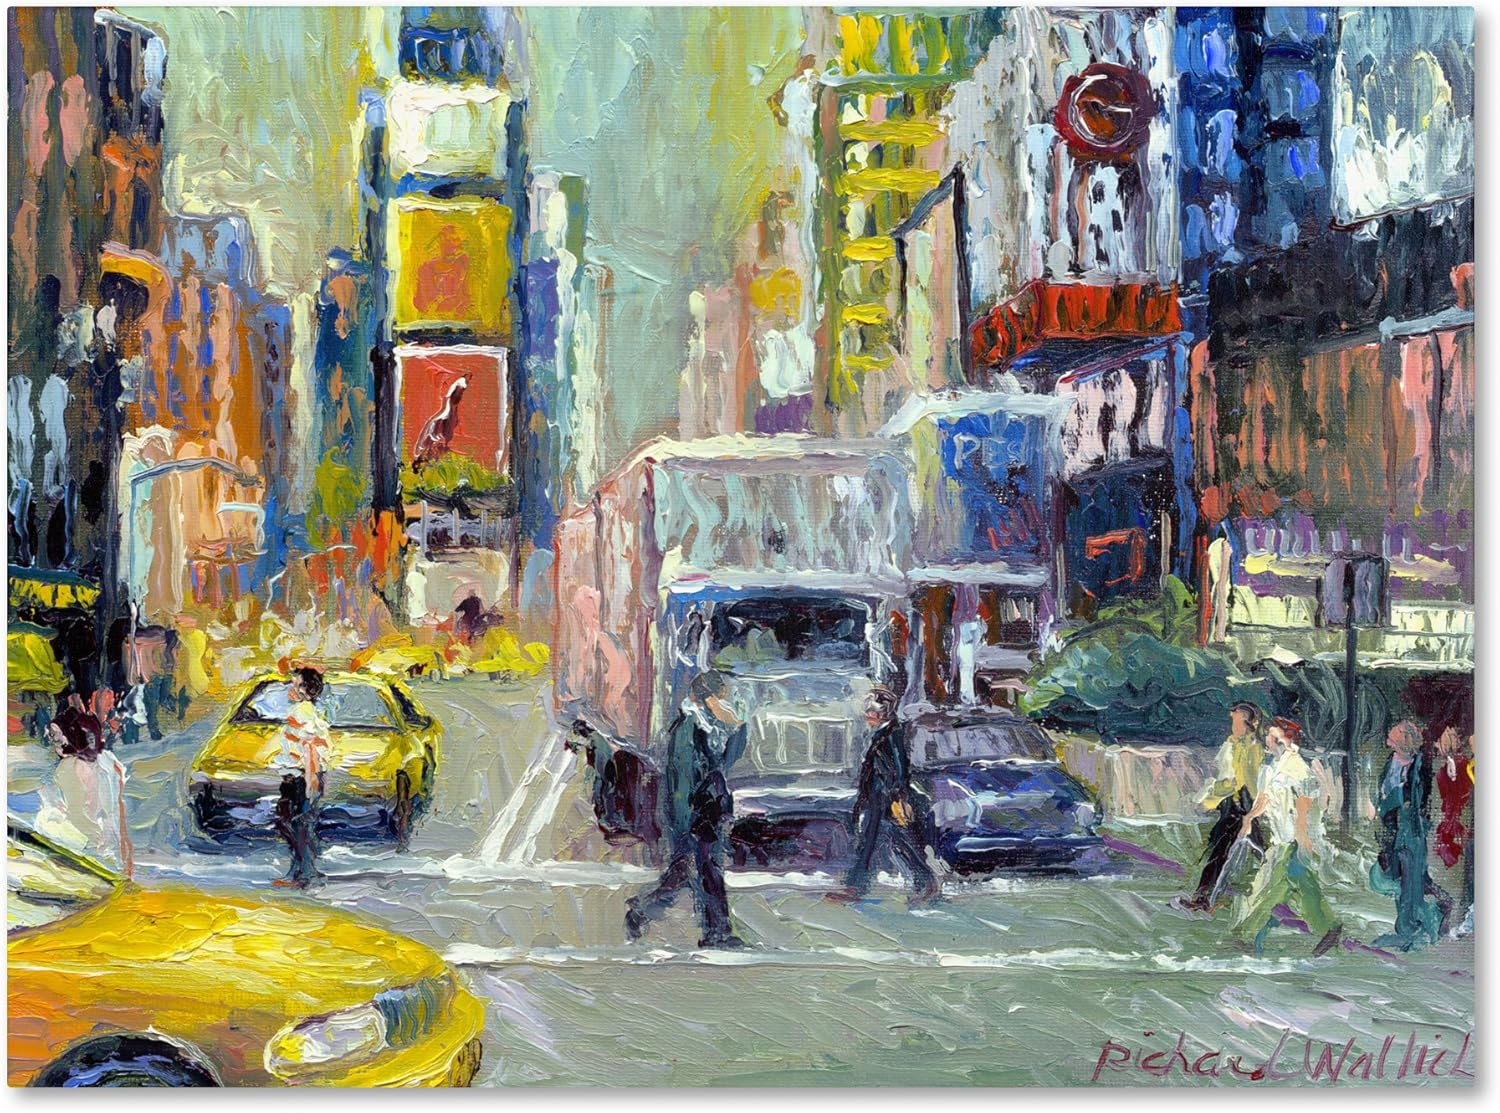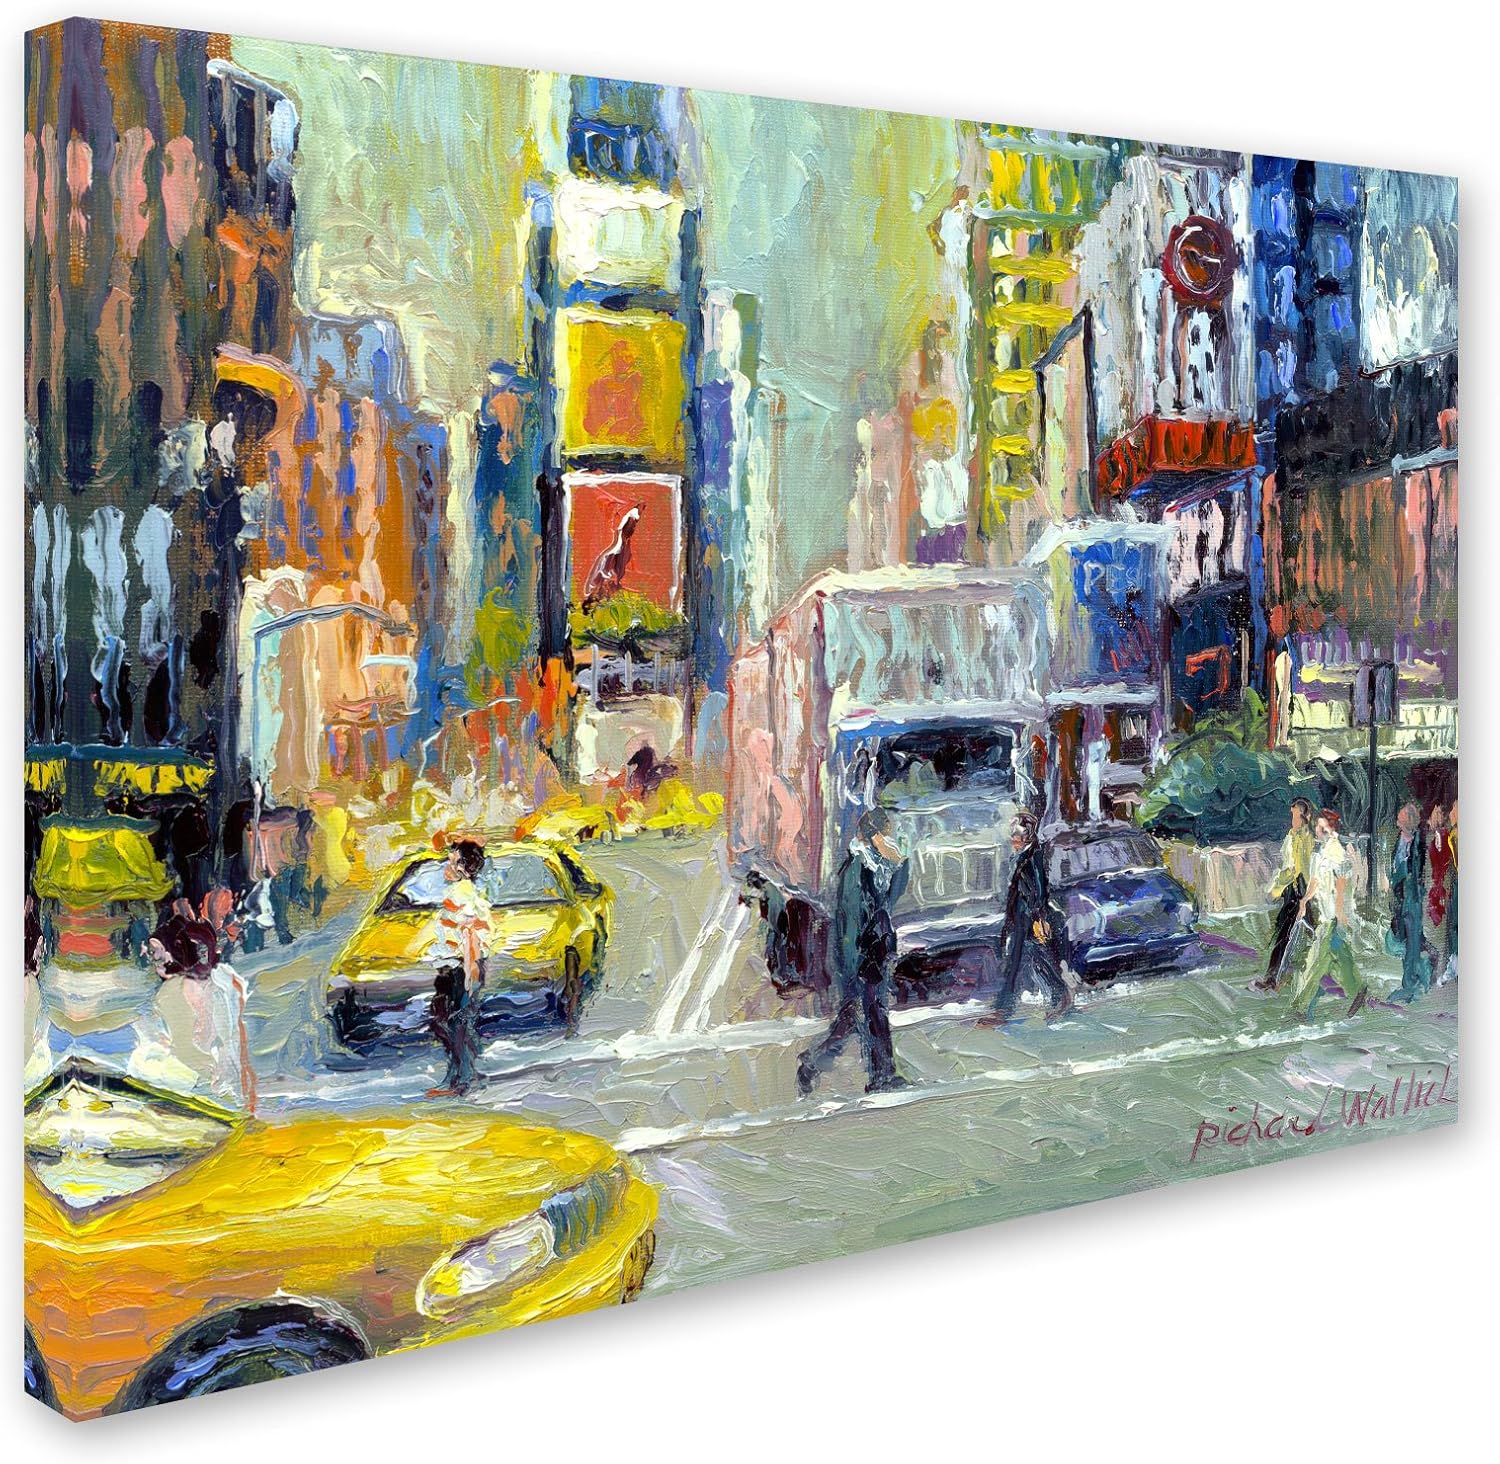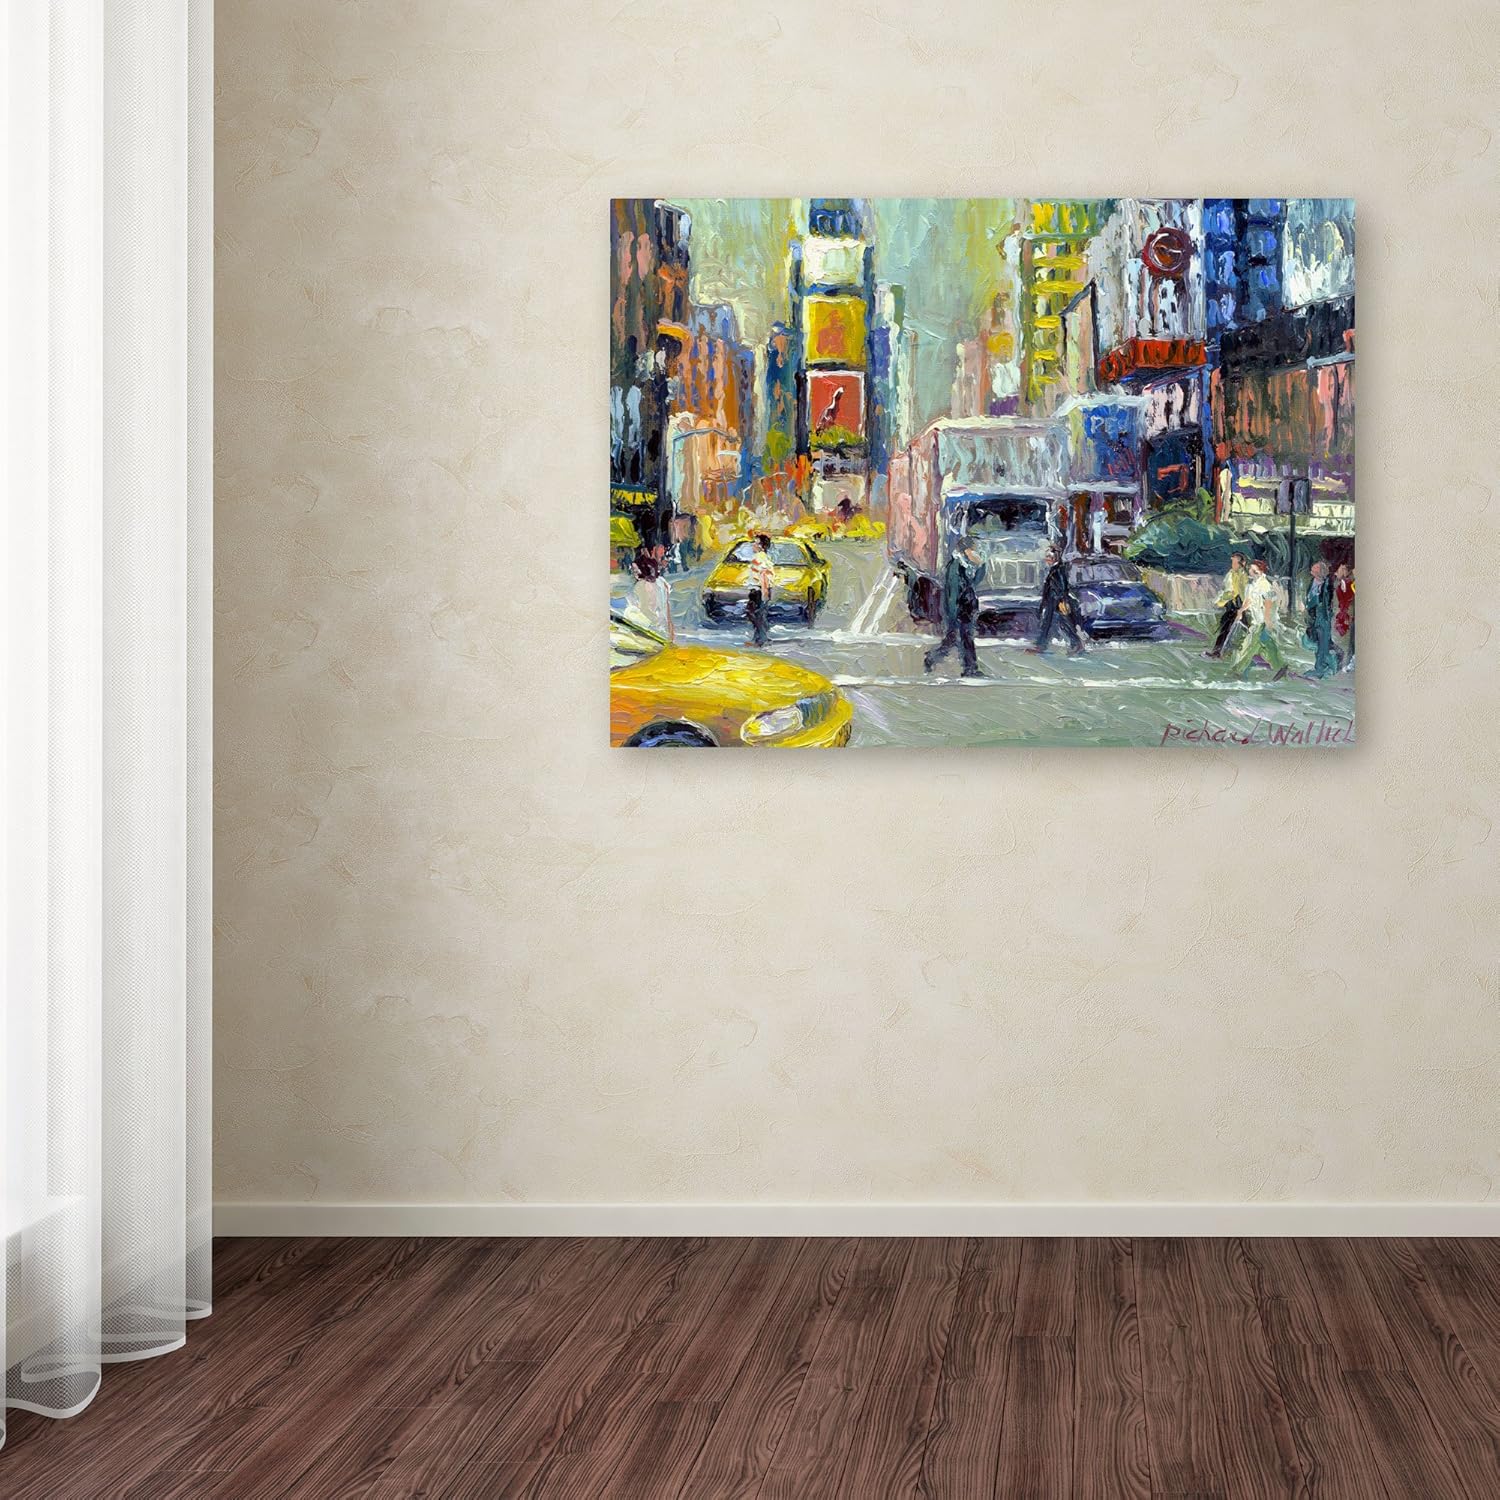
Times Square by Richard Wallich, 24x32-Inch Canvas Wall Art
Category: Amazon Home
This ready to hang, gallery-wrapped art piece features people crossing the street in Times Square. American impressionist Richard Wallich has spent more than 30 years honing his painting talents. He studied painting and figure drawing at the American Academy of Art in Chicago, Illinois, where he first worked in realism, but found the style too time-consuming. He soon discovered that impressionism allowed him to work much faster and more spontaneously, so that he could really immerse himself in the painting. Among other high honors, Richard was commissioned by the NFL in 1989 to paint for the Super Bowl and in 1996 he was the official artist for the Summer Olympics in Atlanta, Georgia. He has since been commissioned by several large companies such as Coca Cola, M & M Mars and American Airlines. Giclee (jee-clay) is an advanced printmaking process for creating high quality fine art reproductions. The attainable excellence that Giclee printmaking affords makes the reproduction virtually indistinguishable from the original piece. The result is wide acceptance of Giclee by galleries, museums and private collectors. Gallery wrap is a method of stretching an artist's canvas so that the canvas wraps around the sides and is secured a hidden, wooden frame. This method of stretching and preparing a canvas allows for a frameless presentation of the finished painting.
Features: Artist: Richard Wallich | Subject: Cityscapes | Style: Impressionism | Product Type: Gallery-Wrapped Canvas Art | Made in USA